Vamana Temple, Khajuraho

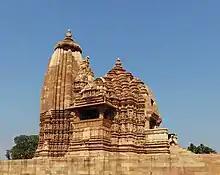
Vamana temple at Khajuraho

Vamana temple (Devanagri:वामन मंदिर) is a Hindu temple dedicated to Vamana, an avatar of the god Vishnu. The temple was built between 1050 and 1075. It forms part of the Khajuraho Group of Monuments, a UNESCO World Heritage Site listed because of its exceptional architecture, art, and testimony to the Chandela dynasty.